Tilehurst railway station

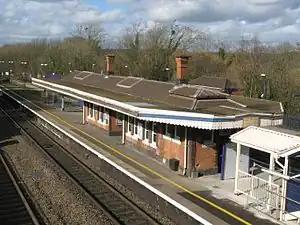
The main building seen in 2014 before overhead electrification wires were erected

Tilehurst railway station serves the suburb and village of Tilehurst, west of Reading, Berkshire, England. The station is on the extreme northern edge of Tilehurst and at a much lower level than most of that suburb. The railway line and station occupy a strip of land between the A329 road and the River Thames, with the up relief platform on an embankment above the river bank.